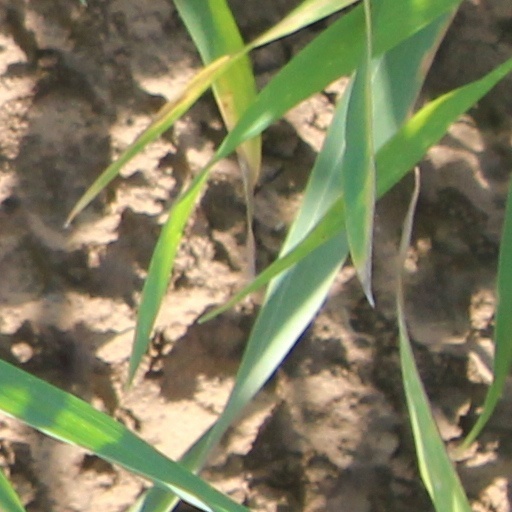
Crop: wheat